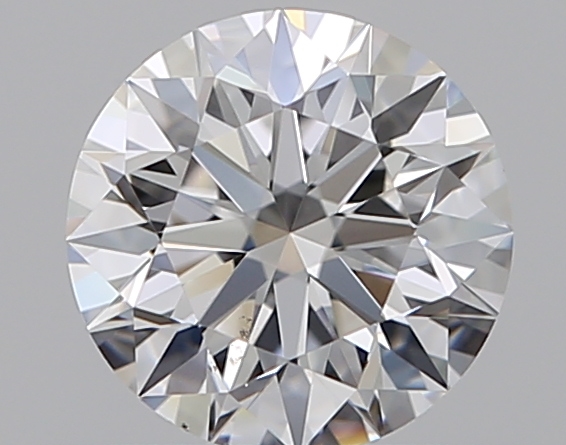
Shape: round
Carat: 0.56
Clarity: VS2
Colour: E
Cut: EX
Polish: EX
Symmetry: EX
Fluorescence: N
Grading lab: GIA
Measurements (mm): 5.24 x 5.27 x 3.29